Phil Bredesen

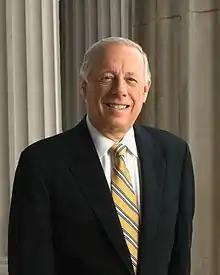
Official portrait, 2008

Philip Norman Bredesen Jr. (born November 21, 1943) is an American politician and businessman who served as the 48th governor of Tennessee from 2003 to 2011. A member of the Democratic Party, he was elected in 2002 with 50.6% of the vote and re-elected in 2006 with 68.6%. He served as the 66th mayor of Nashville from 1991 to 1999. Bredesen is the founder of the HealthAmerica Corporation, which he sold in 1986. He is the last Democrat to win and/or hold statewide office in Tennessee.